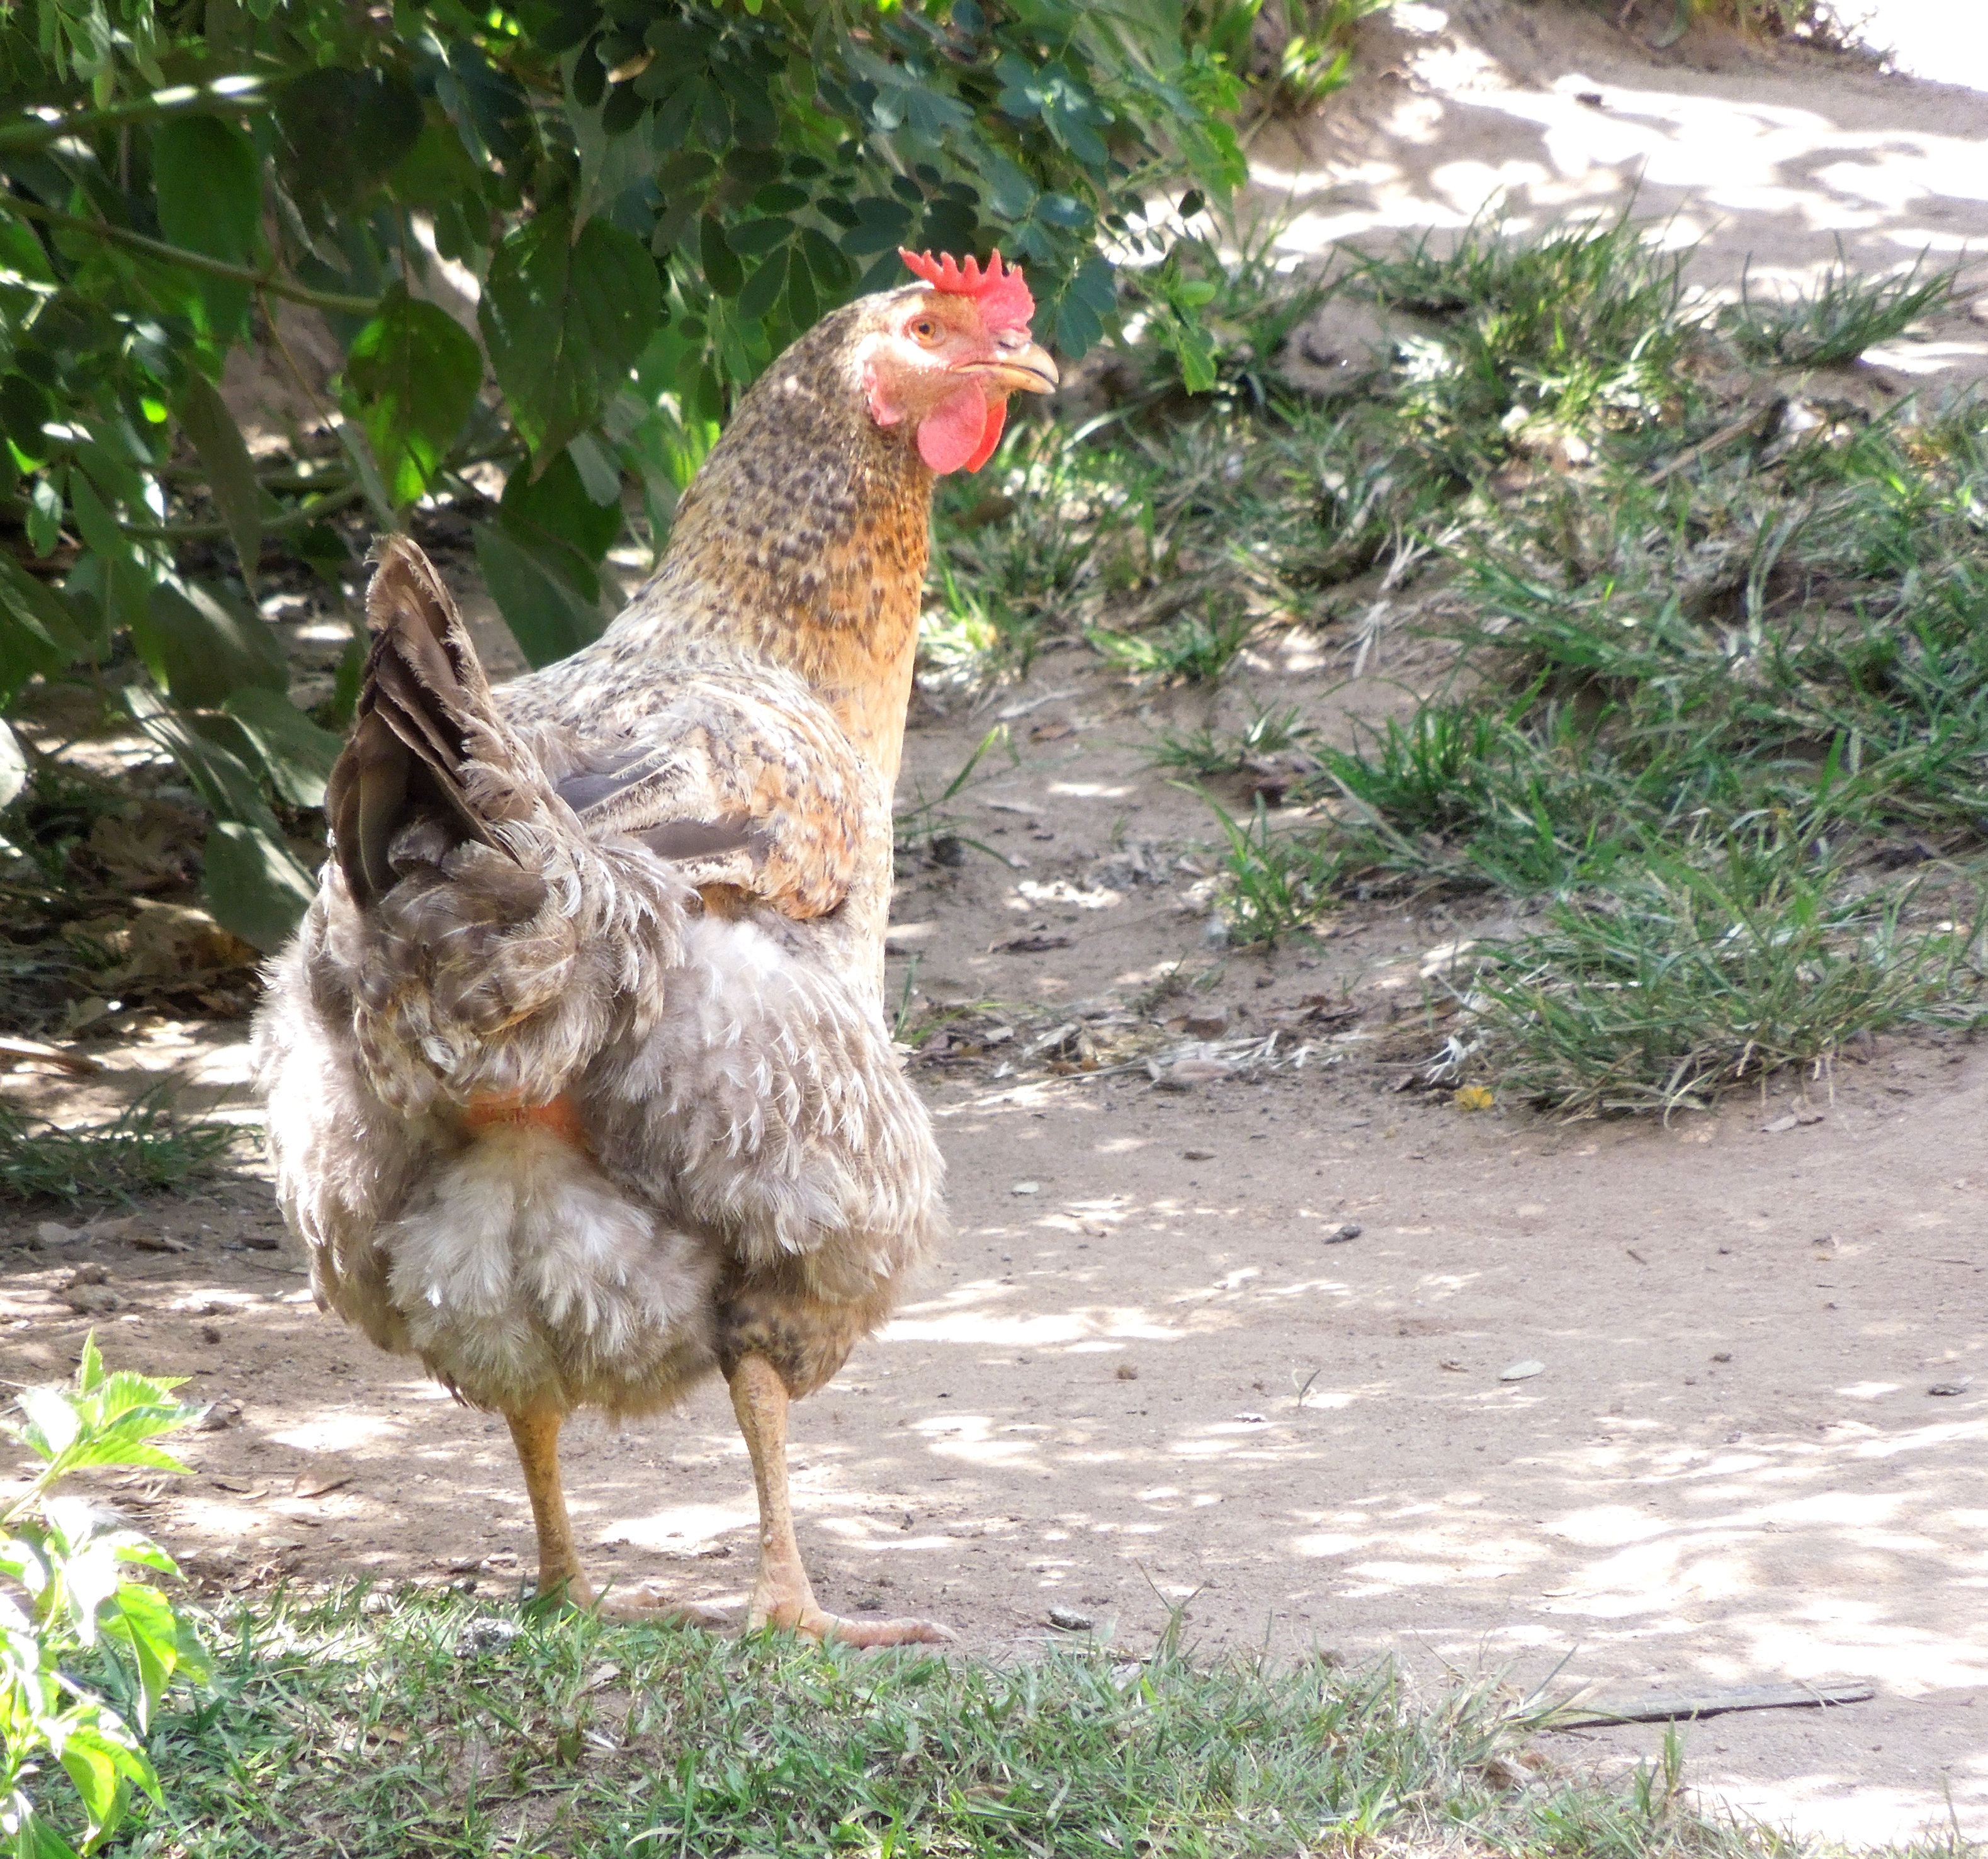
bird, farm, chicken, fowl, fauna, rooster, cock, galliformes, vertebrate, phasianidae